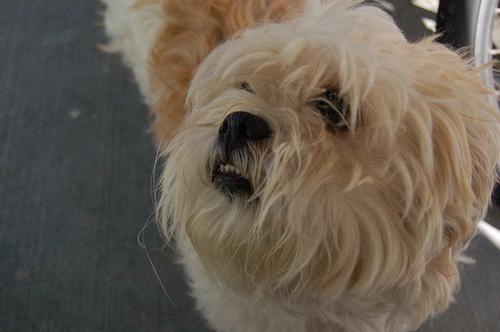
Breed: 215-n000038-Lhasa